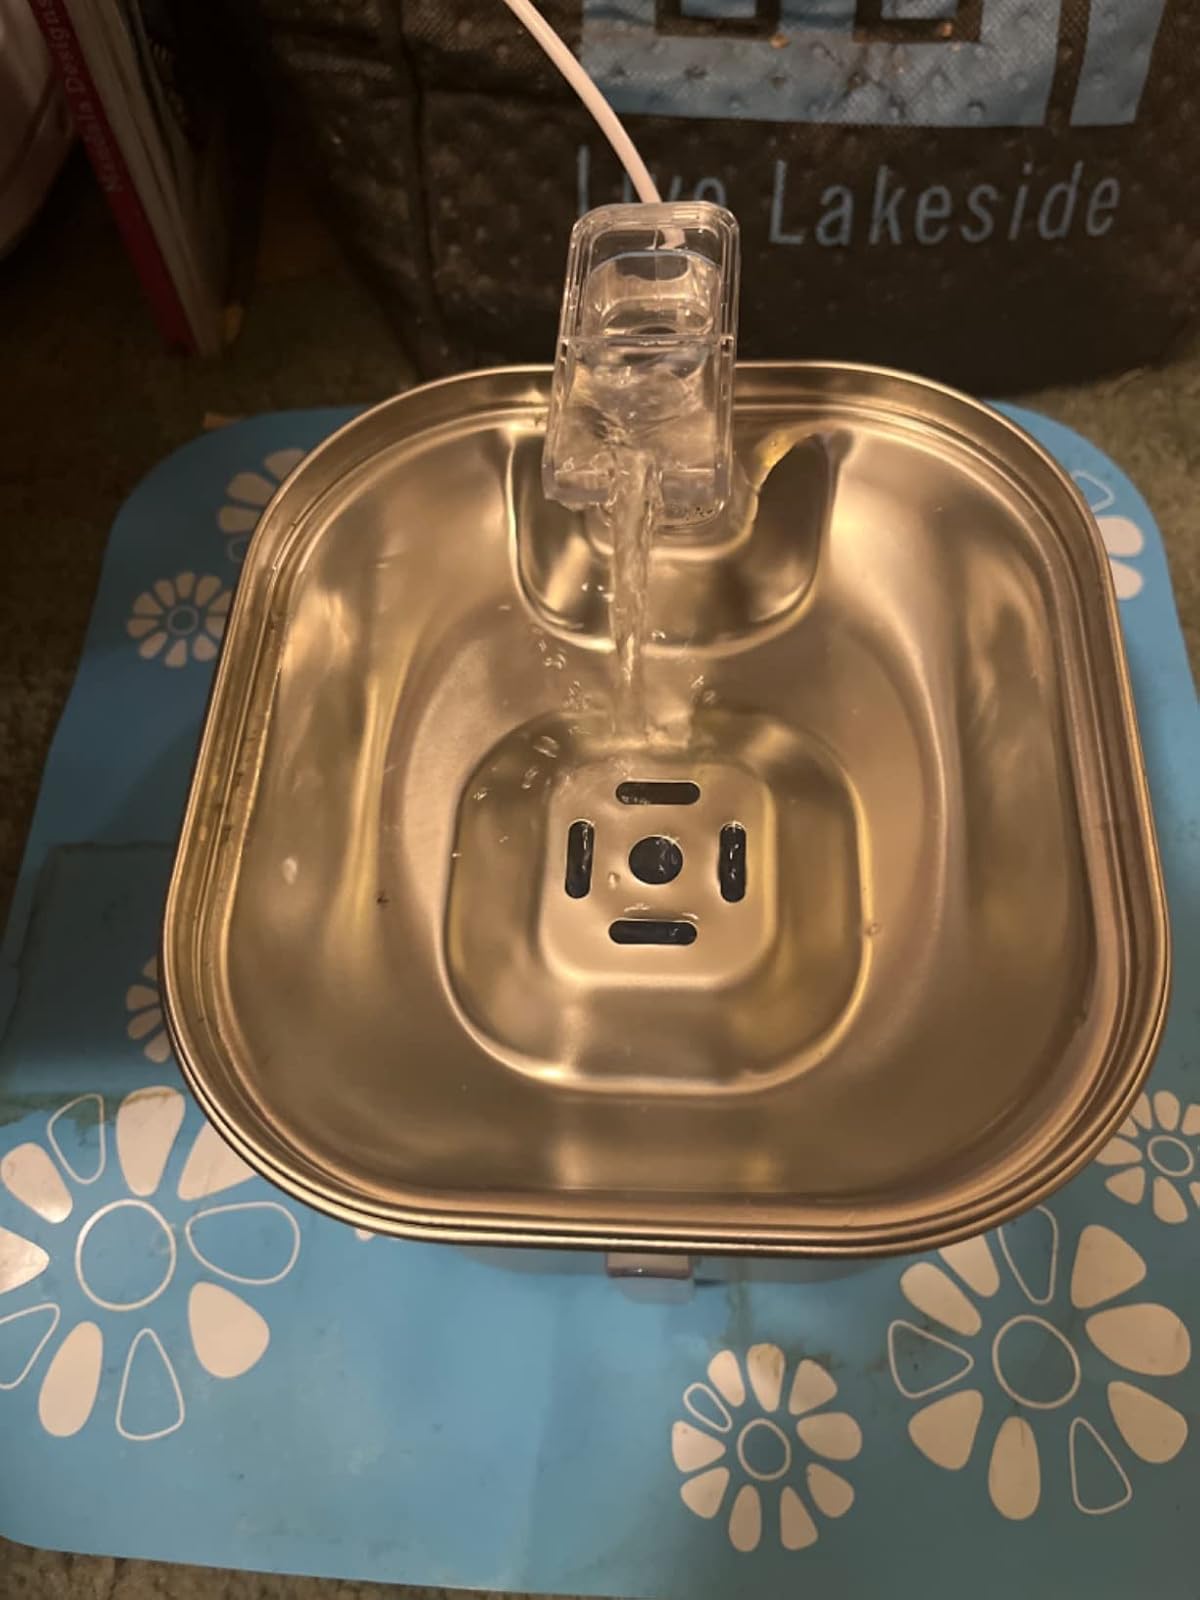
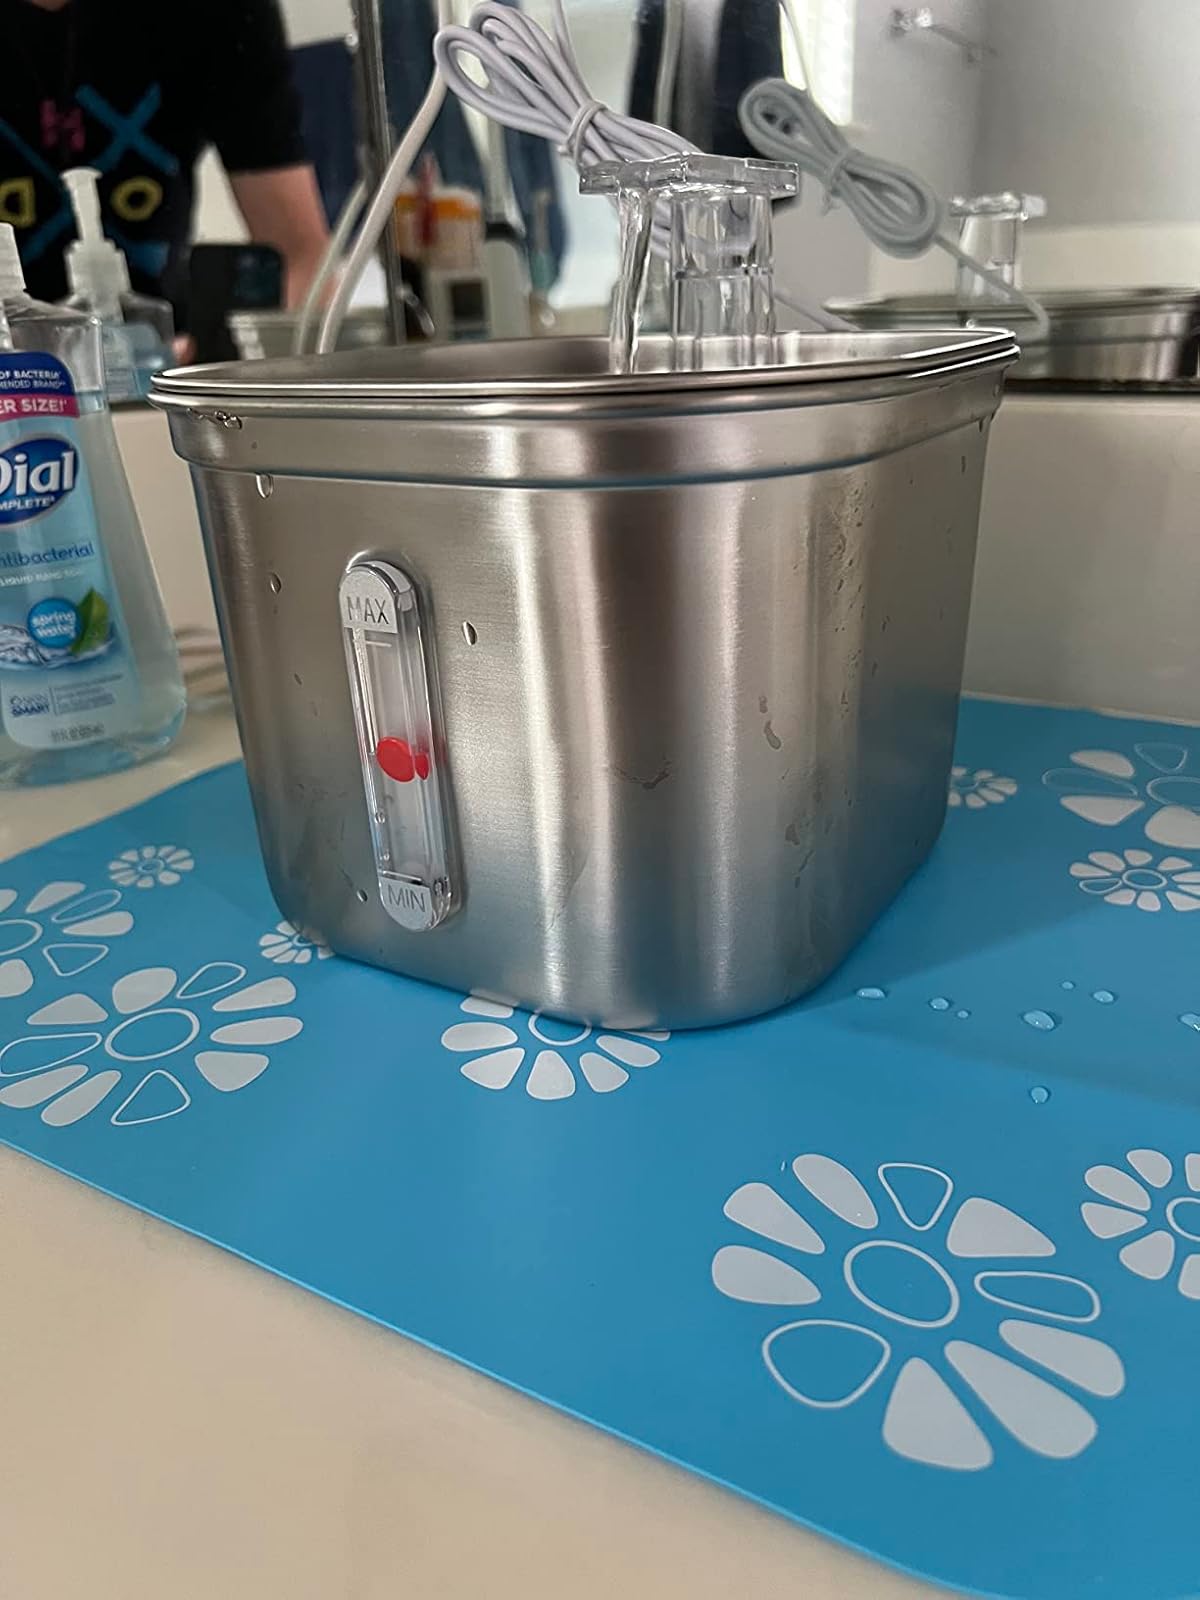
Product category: items_bowl
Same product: yes